Jacques de Falaise

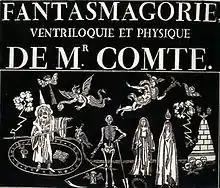

Swiss-born Louis Comte was a famous magician and ventriloquist, known as the "king's physicist" for having charmed Louis XVIII with his "experiments" in "amusing physics". He gave a show of "amusing magic and phantasmagoria" in a small "theater", then located in a cellar of the Hôtel des Fermes, rue de Grenelle-Saint-Honoré (now rue Jean-Jacques-Rousseau). The prestidigitator was also a shrewd businessman, always on the lookout for attractions that would serve "as an interlude to goblet tricks and ventriloquist illusions" and helped make his theater "an inexhaustible reservoir of tricks and juggling of all kinds".